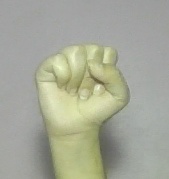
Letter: saad